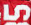
Number: 5